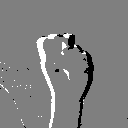
ASL letter: n